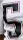
Number: 5